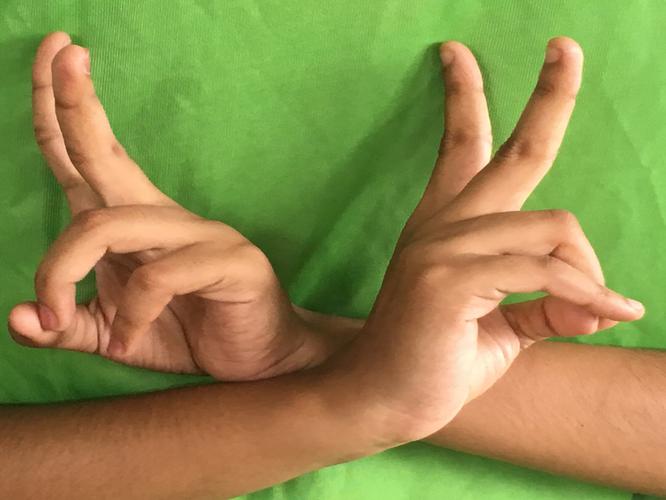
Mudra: Kartariswastika
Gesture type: double_hand